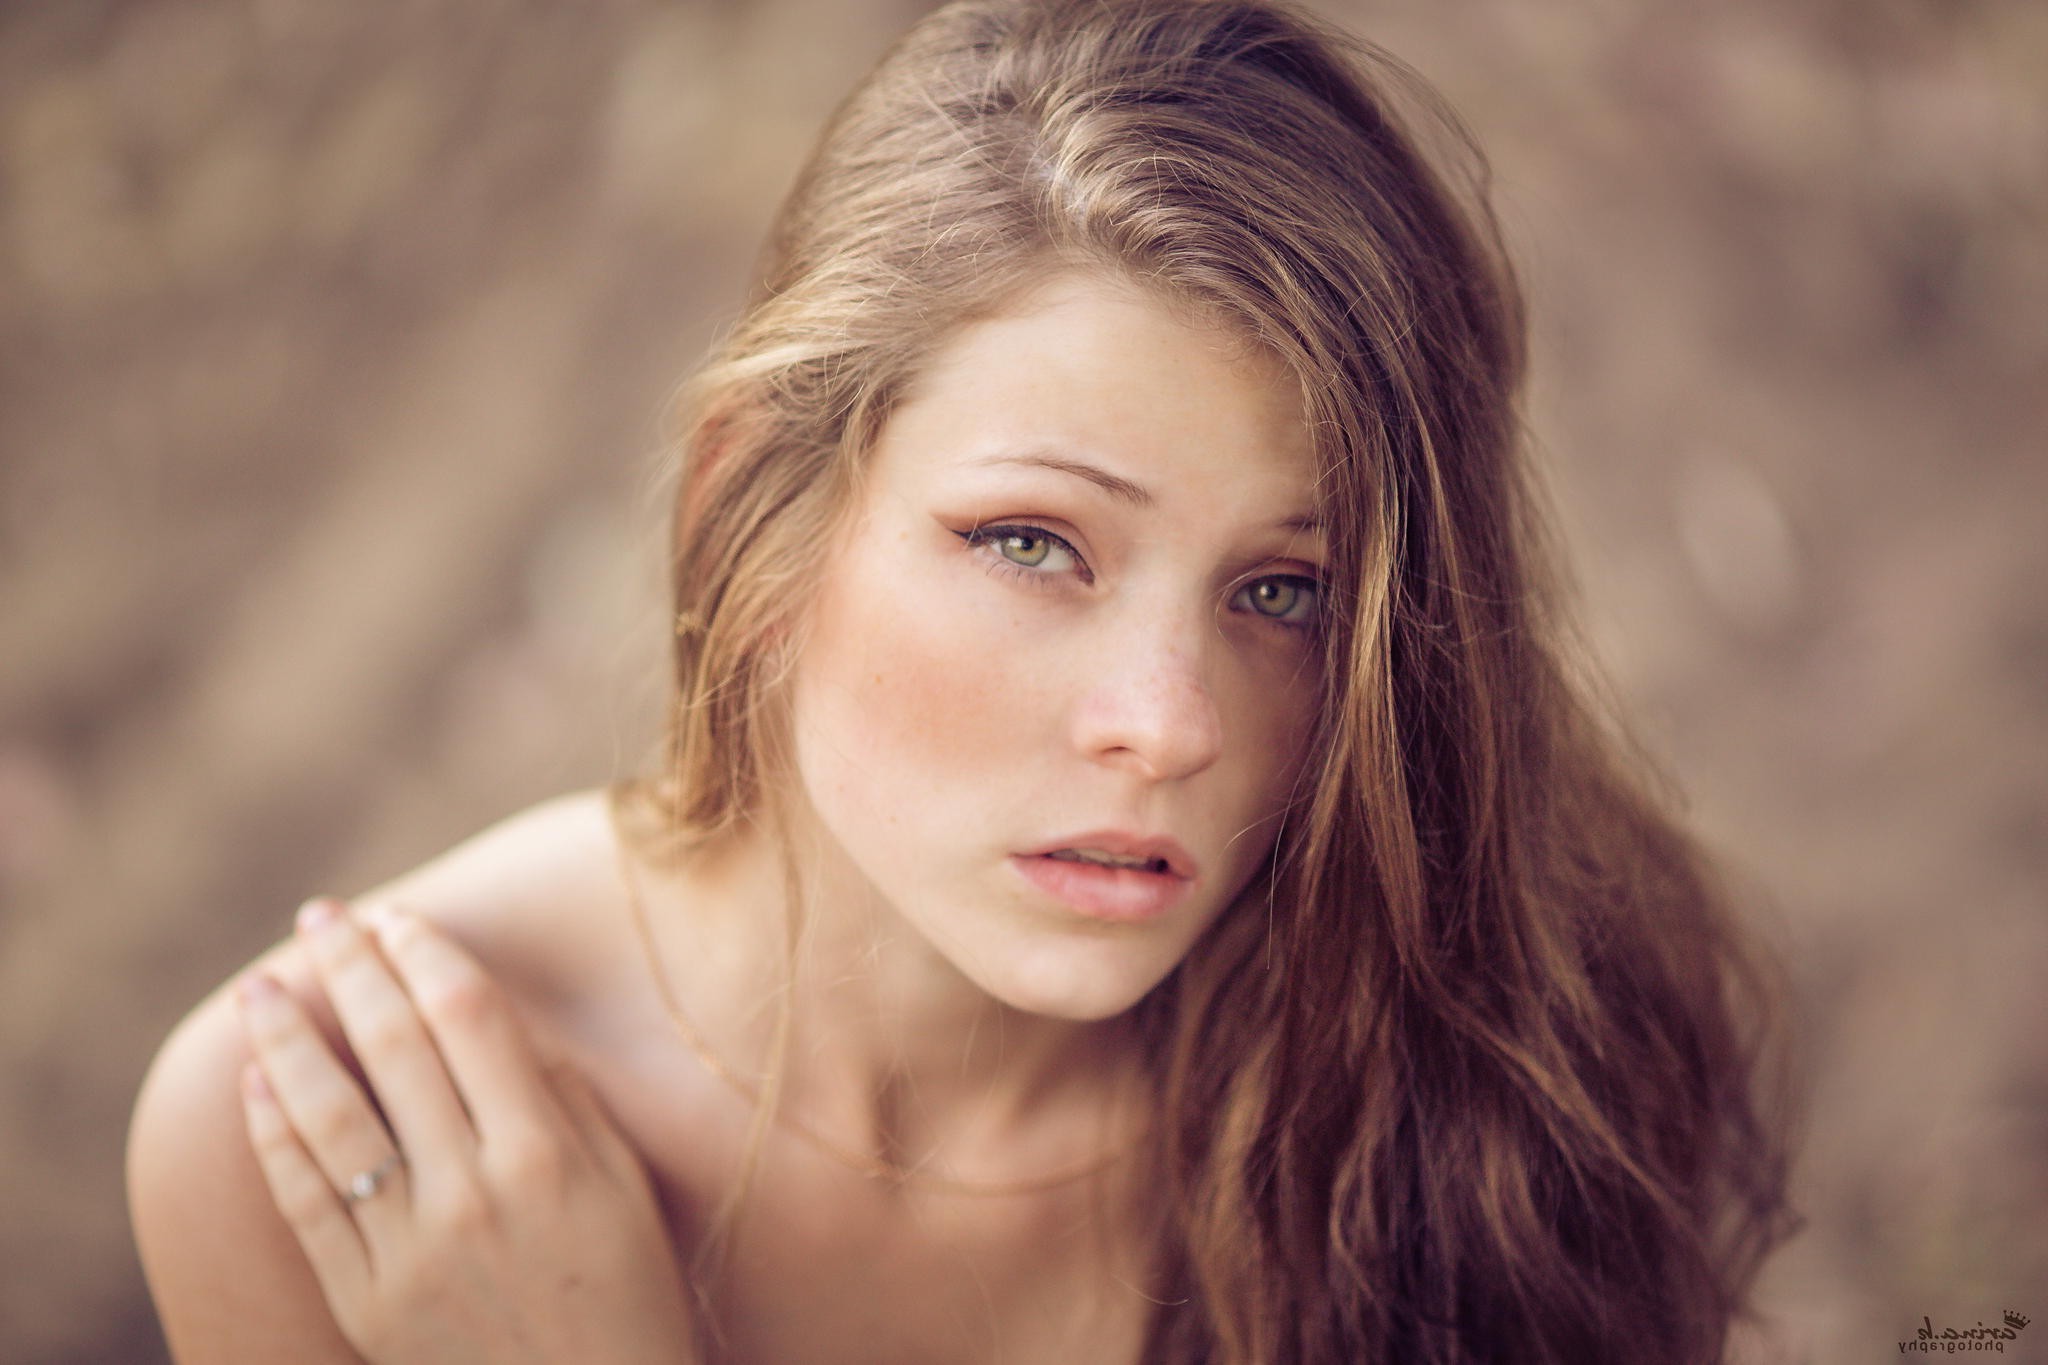
Gender: women